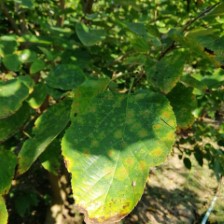
Variety: WhiteKing